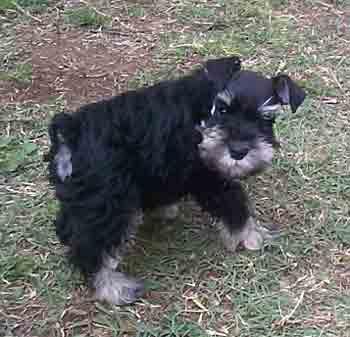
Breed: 2342-n000102-miniature_schnauzer